Epic Meal Time

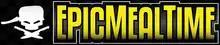
"Epic Meal Time" logo

Epic Meal Time is a Canadian YouTube cooking show known for creating extremely high-calorie meals, generally out of meat products (with particular emphasis on bacon) and including alcohol (especially Jack Daniel's). It debuted in October 2010, and since then has started to release an episode every Tuesday. It is hosted by Harley Morenstein and a group of his friends. They are now represented by The Gersh Agency and Brillstein-Grey Entertainment, and have signed with multi-channel network Collective Digital Studio. "Epic Meal Time" won the 2011 Shorty Award in the Food Category.